Battle of the Pusan Perimeter order of battle

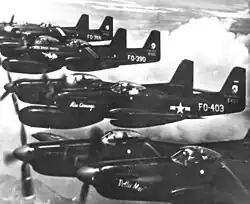
Flight of F-82 Twin Mustangs heading to Korea in June 1950

The Far East Air Force commanded a large contingent of long-range heavy bomber aircraft, and these assets were based in Japan, far from the North Koreans' striking range. Generally, the massive striking power was too unwieldy for the UN to use against the dispersed North Korean units, and the airpower of FEAF's B-29 Superfortresses was passed over in favor of smaller and more versatile fighter bombers of the Fifth Air Force. Under orders from MacArthur, however, the FEAF bomber command conducted one mission during the Pusan Perimeter fights.